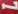
Number: 7